Alcohol and society

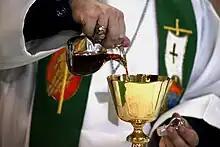
A chaplain pouring sacramental wine from a cruet into a chalice

The relationship between religion and alcohol exhibits variations across cultures, geographical areas, and religious denominations. Some religions emphasize moderation and responsible use as a means of honoring the divine gift of life, while others impose outright bans on alcohol as a means of honoring the divine gift of life. Moreover, within the same religious tradition, there are many adherents that may interpret and practice their faith's teachings on alcohol in diverse ways. Hence, a wide range of factors, such as religious affiliation, levels of religiosity, cultural traditions, family influences, and peer networks, collectively influence the dynamics of this relationship.